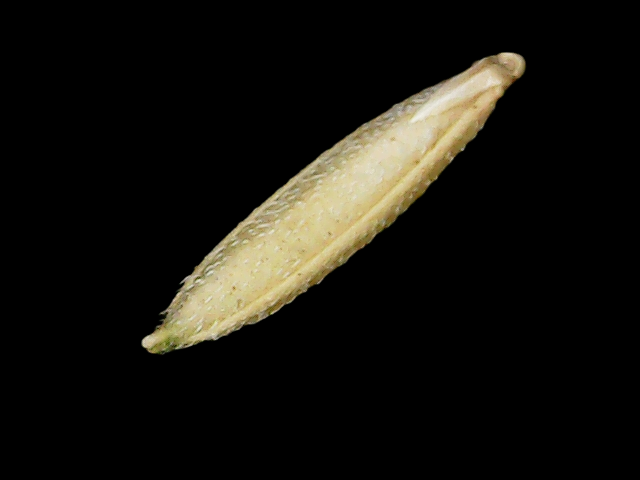
Rice variety: Binadhan26